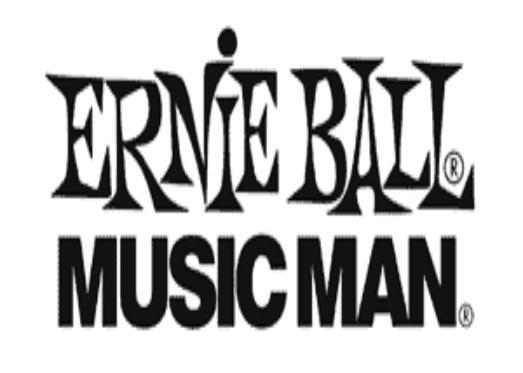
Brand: music man-2
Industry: Leisure